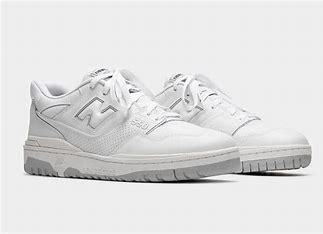
Brand: New
Model: Balance New Balance 550